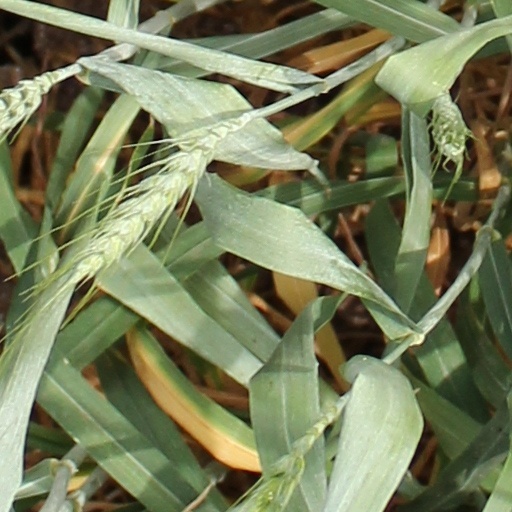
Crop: wheat